Rusyn national awakening

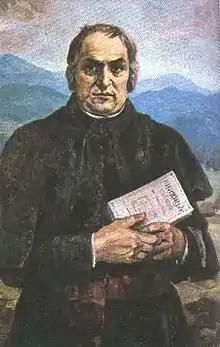
Alexander Dukhnovych was the most significant protagonist during the awakening, and author of Rusyn anthem and motto ""I was, am, and will remain a Rusyn!"" Ivan Franko said that he did everything ""...to ensure that the dead Rusyns would be spiritually revived.""

Following a series of wars in the mid-18th century, Austrian Empress Maria Theresa initiated sweeping reforms to modernize the Habsburg monarchy. This period coincided with the spread of the Enlightenment, a philosophical movement emphasizing reason and progress, which influenced all aspects of life. In 1777, Maria Theresa enacted a new educational reform for Hungary. Bishop Andriy Bachinskyi was tasked with implementing this reform in Subcarpathian Rus. Under his leadership, Rusyn was introduced as the language of instruction in Uzhhorod schools and became the official language of the bishopric's administration. Bachinskyi also published a translation of the Bible in Iazychie, an artificially constructed language combining Church Slavonic and Rusyn. Toward the end of his life, he established a diocesan archive and library, fostering a circle of Rusyn intellectuals, including Ioannikii Bazilovich, Ioann Kutka, Arsenii Kotsak, and Ioann Pastelii. These figures are regarded as the first Rusyn awakeners, although their efforts did not gain widespread support at the time. Bazilovich authored historiographical works on the Rusyns and the Mukachevo Eparchy, Kotsak wrote five grammar textbooks for Church Slavonic, Kutka created the first Rusyn primer and a catechism in Rusyn, and Pastelii produced historical works and elegies, such as "Elegy in Honor of Emperor Joseph II", "Historia Diocesis Muncasiensis", and "De origine Ruthenorum".